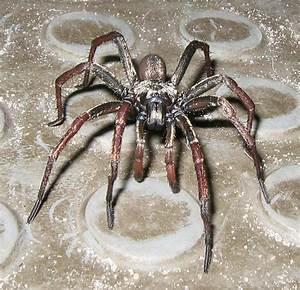
spider